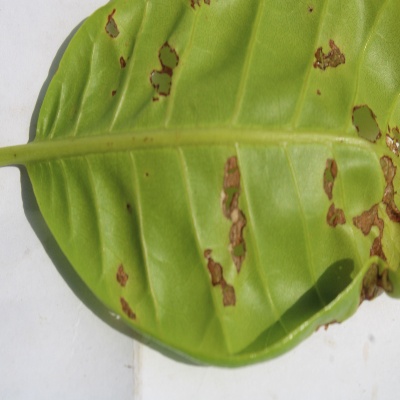
Crop: Cashew
Condition: anthracnose